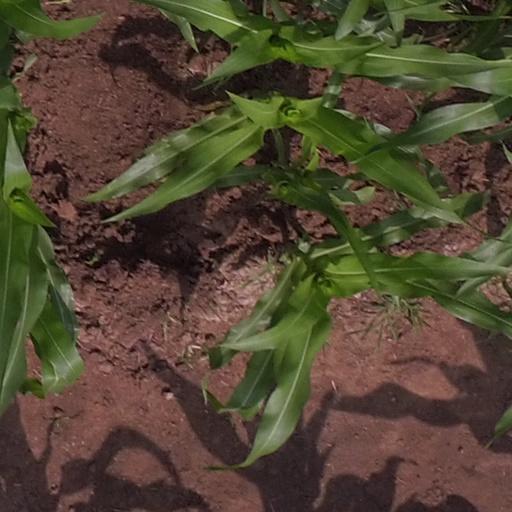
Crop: maize; corn